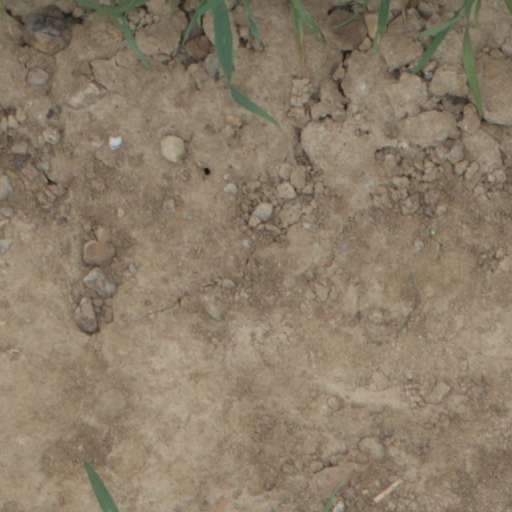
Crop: wheat